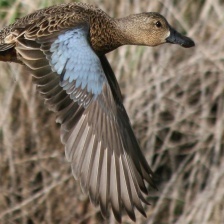
Species: CINNAMON TEAL
Scientific name: ANAS CYANOPTERA
ImageNet parent category: drake